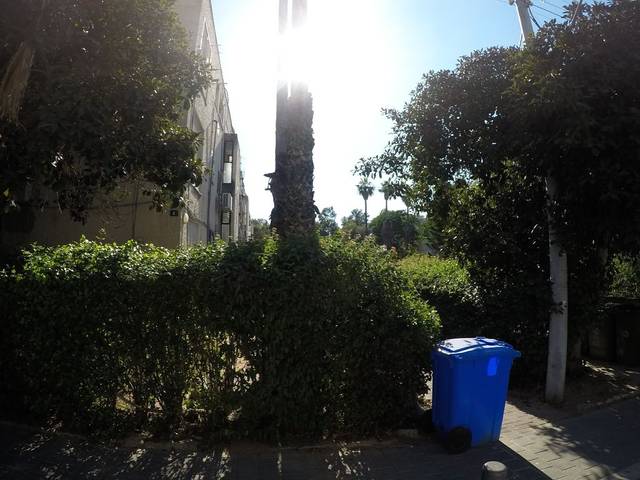
Region: Israel
Coordinates: 32.109, 34.797